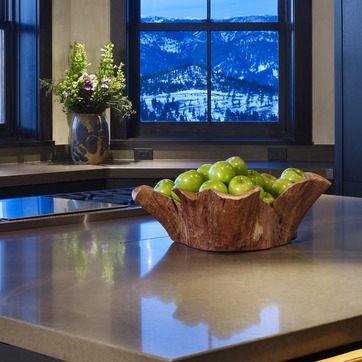
Material: food